Dominica: Charting a Future for Paradise

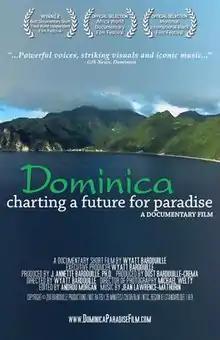
Official poster

Dominica: Charting a Future for Paradise is a 2011 documentary short film about the history of the Commonwealth of Dominica and the challenges it faces as a young independent nation. The film has screened at the Africa World Documentary Film Festival in St. Louis and in Barbados, the Montreal Black Film Festival, and it received the award for Best Documentary Short at the 2012 Third World Independent Film Festival.